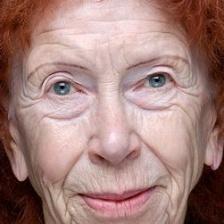
Label: faces